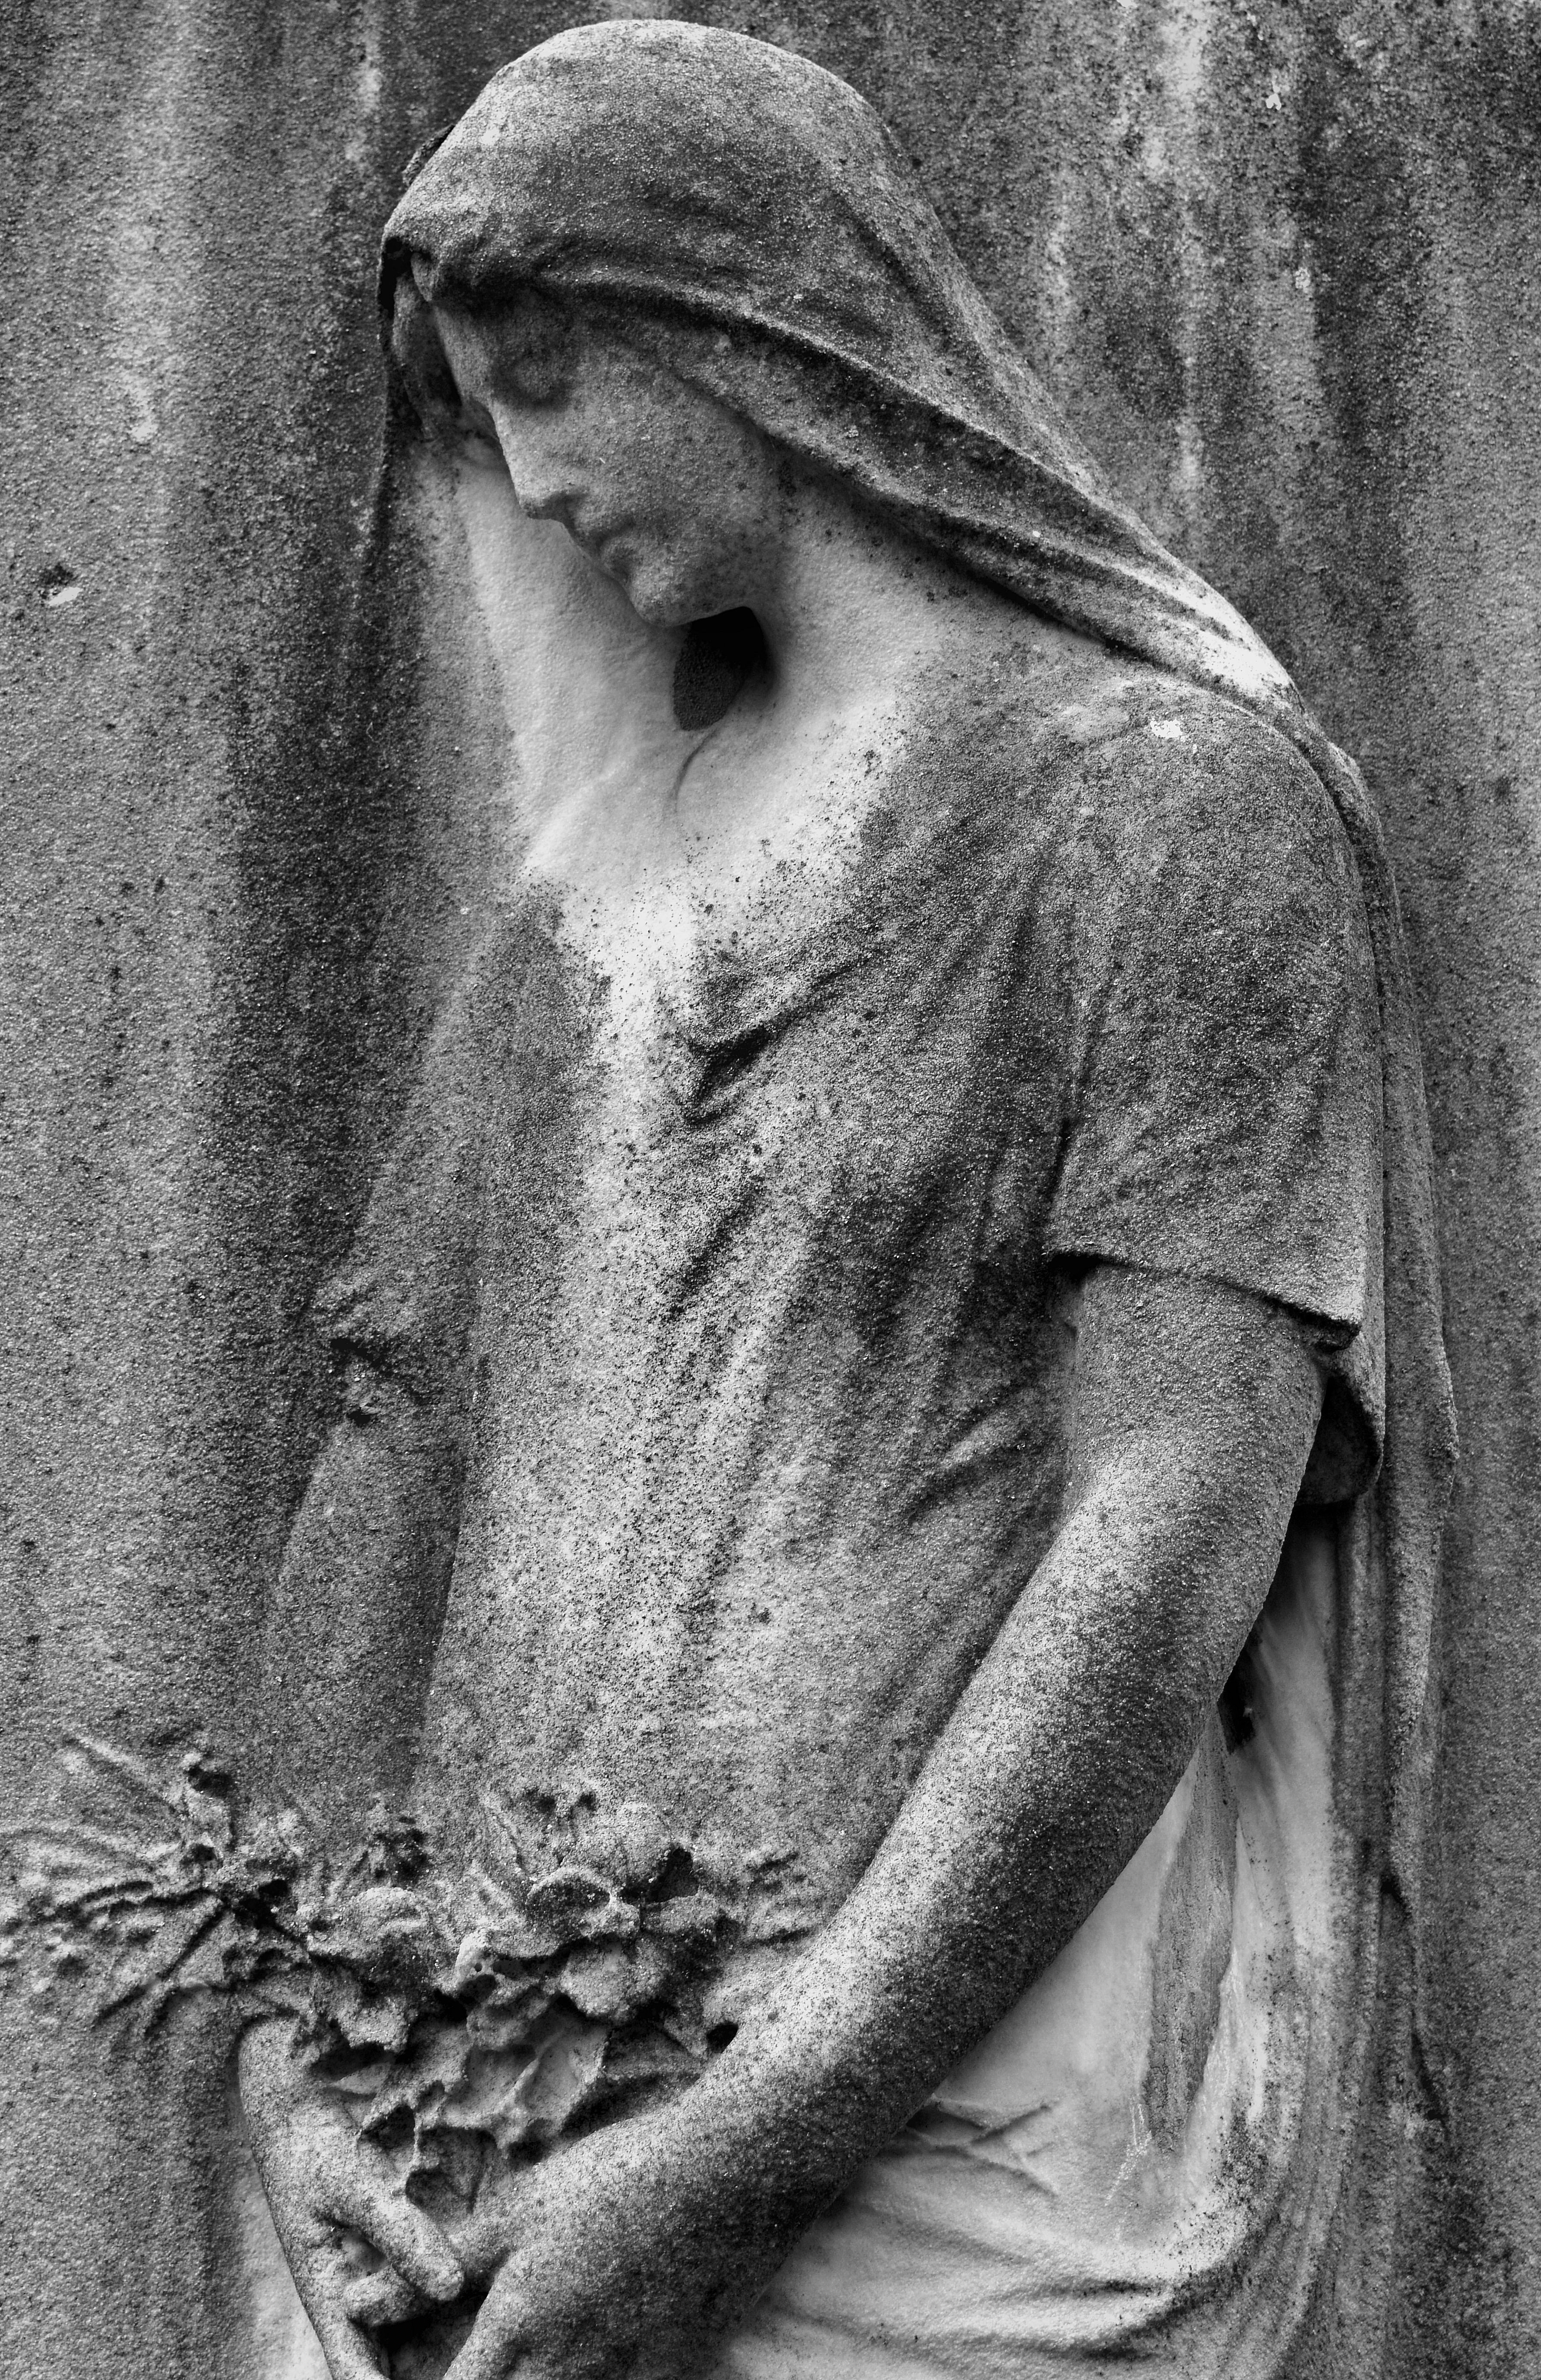
black and white, monument, statue, portrait, cemetery, monochrome, black white, sculpture, grey, art, sketch, drawing, temple, head, image, grief, mourning, monochrome photography, human positions, art model, figure drawing